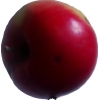
Label: Apple 11